Samuel Johnson

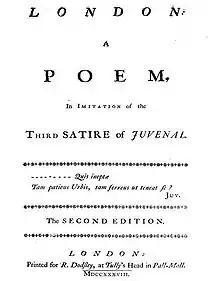
Title page of "London" second edition

In May 1738 his first major work, the poem "London", was published anonymously. Based on Juvenal's , it describes the character Thales leaving for Wales to escape the problems of London, which is portrayed as a place of crime, corruption, and poverty. Johnson could not bring himself to regard the poem as earning him any merit as a poet. Alexander Pope said that the author "will soon be déterré" (unearthed, dug up), but this would not happen until 15 years later.